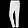
Label: Trouser